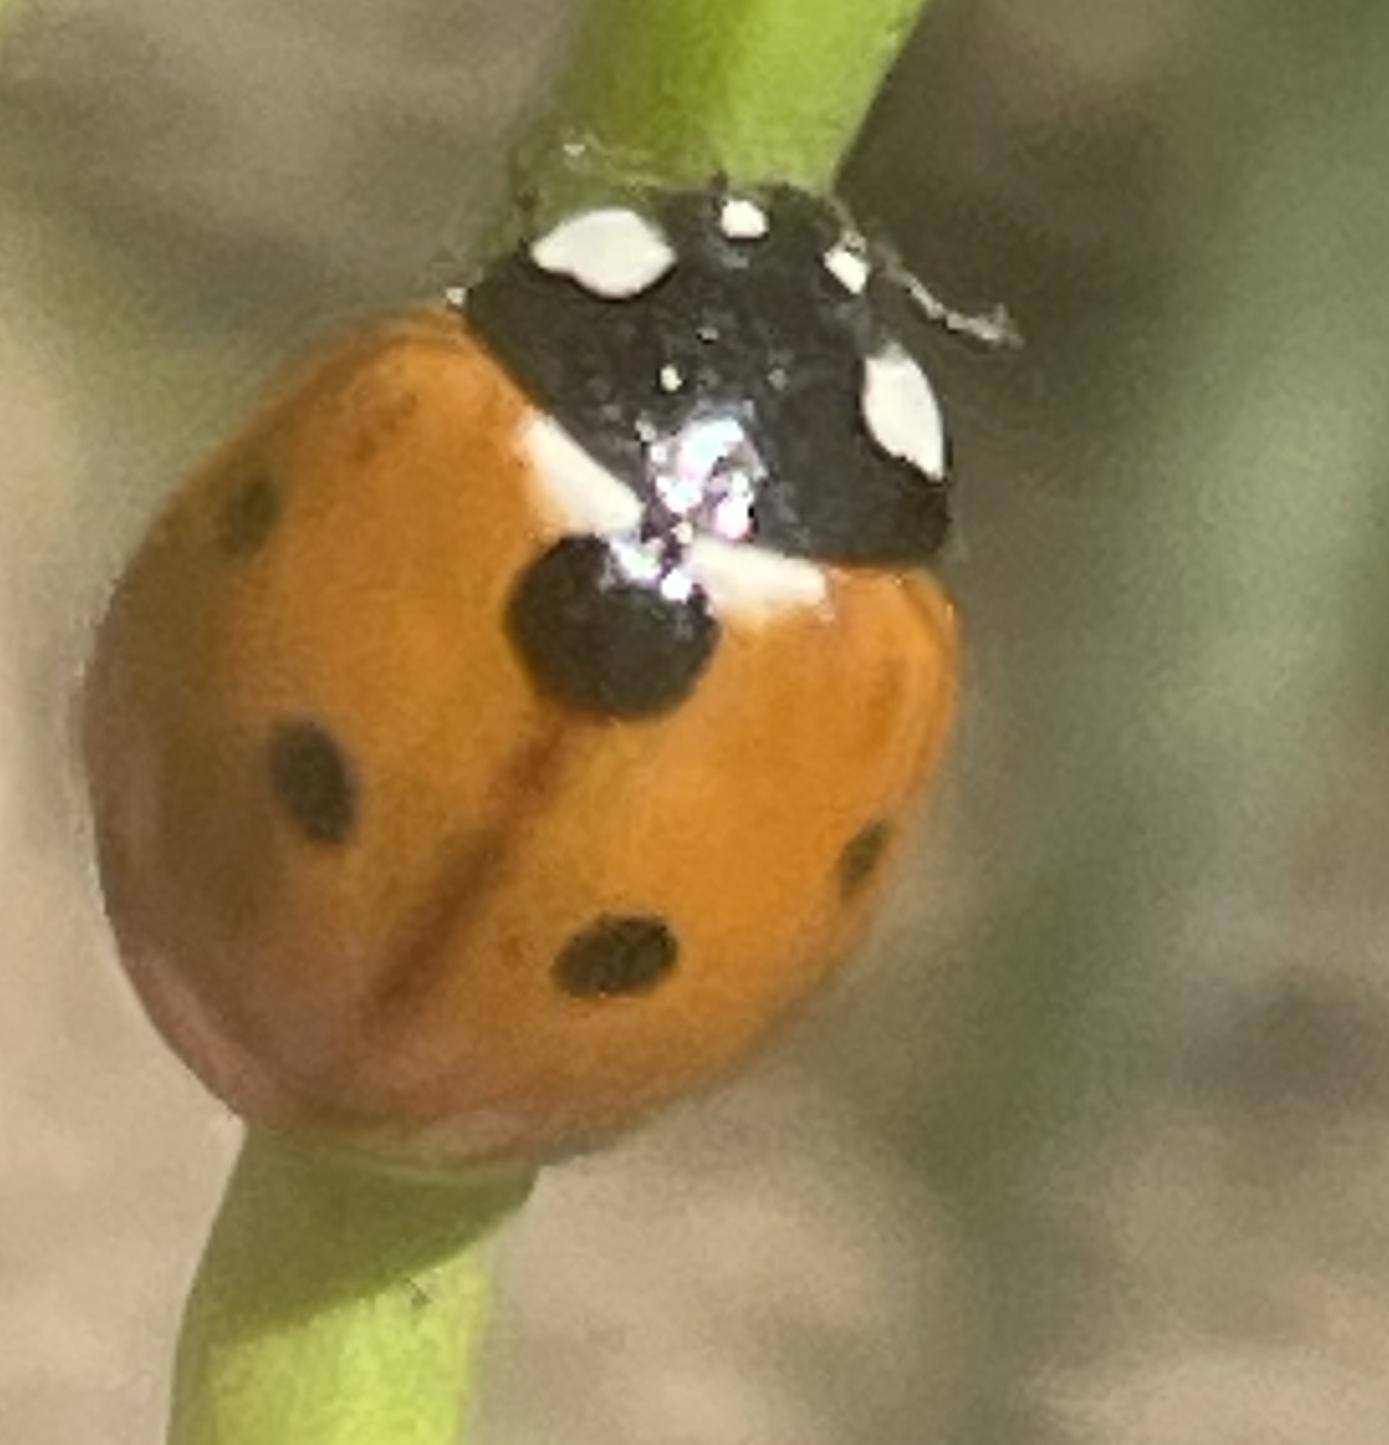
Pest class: predators